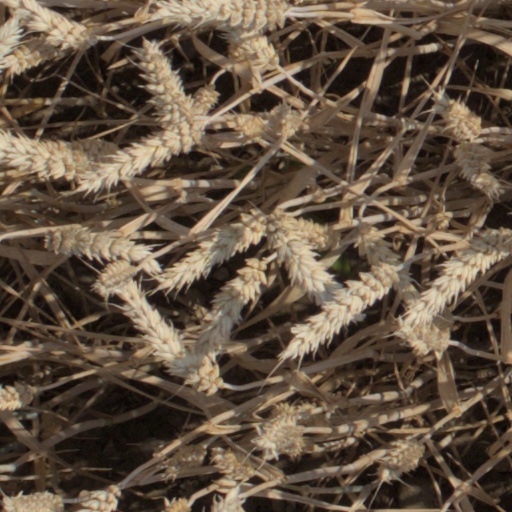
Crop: wheat